Brandon Tate

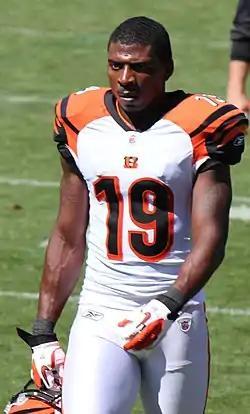
Tate with the Cincinnati Bengals in 2011

Brandon Tate (born October 5, 1987) is an American former professional football player who was a wide receiver in the National Football League (NFL). He was selected by the New England Patriots in the third round of the 2009 NFL draft. He played college football for the North Carolina Tar Heels.